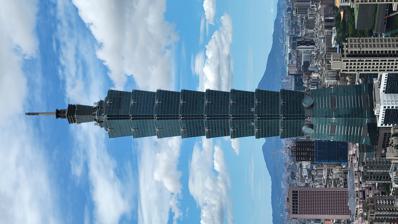
Building: Taipei 101
Country: Taiwan
Year built: 2004
Skyscraper in Taiwan "101 Tower" redirects here. For other uses, see 101 Tower (disambiguation) . Taipei 101 台北101 Taipei 101 in July 2024 Former names Taipei World Financial Center Alternative names Top of Taipei, Taipei Tower, Tower of Taipei Record height Tallest in the world from 2004 to 2009 [I] Preceded by Petronas Towers Surpassed by Burj Khalifa General information Status Completed Type Skyscraper Architectural style Postmodern architecture Location Taipei , Taiwan Address No. 7, Section 5, Xinyi Road, Xinyi District, Taipei , Taiwan Coordinates 25°2′1″N 121°33′53″E / 25.03361°N 121.56472°E / 25.03361; 121.56472 Groundbreaking 31 January 1999 ; 25 years ago ( 1999-01-31 ) Construction started 31 July 1999 ; 25 years ago ( 1999-07-31 ) Topped-out 13 June 2001 ; 23 years ago ( 2001-06-13 ) (mall) 1 July 2003 ; 21 years ago ( 2003-07-01 ) (tower) Completed 14 November 2003 ; 21 years ago ( 2003-11-14 ) (mall) 31 December 2004 ; 20 years ago ( 2004-12-31 ) (tower) Opened 31 December 2004 ; 20 years ago ( 2004-12-31 ) Cost NT$ 58 billion (US$1.9 billion) Owner Taipei Financial Center Corporation Landlord Taipei City Government Height Height 508.0 m (1,667 ft) Architectural 508.2 m (1,667 ft) Tip 509.2 m (1,671 ft) Roof 449.2 m (1,474 ft) Top floor 438.0 m (1,437 ft) Observatory 449.2 m (1,474 ft) Technical details Floor count 101 Floor area 412,500 m 2 (4,440,100 sq ft) Lifts/elevators 61 installed by Toshiba with KONE EcoDisc motors Design and construction Architect(s) C.Y. Lee and C.P. Wang Structural engineer Evergreen Consulting Engineering and Thornton Tomasetti Main contractor KTRT Joint Venture Kumagai Gumi , Taiwan Kumagai, RSEA, Ta-Yo-Wei Samsung C&T Awards and prizes Existing Buildings, LEED Platinum O+M Website www .taipei-101 .com .tw References Taipei 101 Chinese 台北101 Literal meaning "Tai[wan] North 101" Transcriptions Standard Mandarin Hanyu Pinyin Táiběi 101 Bopomofo ㄊㄞˊ ㄅㄟˇ ㄧ ㄌㄧㄥˊ ㄧ Gwoyeu Romatzyh Tairbeei 101 Wade–Giles Tʻ ai 2 -pei 3 101 Tongyong Pinyin Táiběi 101 MPS2 Táiběi 101 IPA [tʰǎɪ.pèɪ] 101 Wu Suzhounese Dé-poh 101 Hakka Romanization Thòi-pet 101 Yue: Cantonese Yale Romanization Tòih-bāk 101 Jyutping toi4 bak1 101 IPA [tʰɔj˩ pɐk̚˥] 101 Southern Min Hokkien POJ Tâi-pak 101 Tâi-lô Tâi-pak 101 Eastern Min Fuzhou BUC Dài-báe̤k 101 Taipei World Financial Center Traditional Chinese 臺北國際金融中心 Simplified Chinese 台北国际金融中心 Transcriptions Standard Mandarin Hanyu Pinyin Táiběi Guójì Jīnróng Zhōngxīn Bopomofo ㄊㄞˊ ㄅㄟˇ ㄍㄨㄛˊ ㄐㄧˋ ㄐㄧㄣ ㄖㄨㄥˊ ㄓㄨㄥ ㄒㄧㄣ Wade–Giles Tʻ ai 2 -pei 3 Kuo 2 -chi 4 Chin 1 -jung 2 Chung 1 -hsin 1 Tongyong Pinyin Táiběi Guó-jì Jin-róng Jhong-sin IPA [tʰǎɪ.pèɪ kwǒ.tɕî tɕín.ɻʊ̌ŋ ʈʂʊ́ŋ.ɕín] Yue: Cantonese Jyutping toi4 bak1 gwok3 zai3 gam1 jung4 zung1 sam1 IPA [tʰɔj˩ pɐk̚˥ kʷɔk̚˧ tsɐj˧ kɐm˥ jʊŋ˩ tsʊŋ˥ sɐm˥] Southern Min Hokkien POJ Tâi-pak kok-chè kim-iông Tiong-sim Taipei 101 ( Chinese : 台北101 ; pinyin : Táiběi 101 ; stylized in all caps ), formerly known as the Taipei World Financial Center , is a 508.0 m (1,667 ft), 101-story skyscraper in Taipei , Taiwan. It is owned by Taipei Financial Center Corporation . The building was officially classified as the world's tallest from its opening on 31 December 2004 (in time to celebrate New Year's Eve). However, the Burj Khalifa surpassed Taipei 101 in 2010. The construction of Taipei 101 was a joint venture led by Kumagai Gumi , a Japanese construction company, in cooperation with Samsung C&T of South Korea. Upon completion, it became the world's first skyscraper to exceed a height of half a kilometer (about 0.3 miles). As of 2023, Taipei 101 is the tallest building in Taiwan and the eleventh tallest building in the world. The skyscraper celebrated its 20th anniversary in 2024. The building's high-speed elevators, manufactured by Toshiba of Japan, held the record for the fastest in the world at the time of completion. The elevators of Taipei 101 that transport passengers from the 5th to the 89th floor in 37 seconds (attaining 60.6 km/h (37.7 mph)) set speed records. In 2011, Taipei 101 was awarded a Platinum certificate rating under the LEED certification system for energy efficiency and environmental design, becoming the tallest and largest green building in the world. The structure regularly appears as an icon of Taipei in international media, and the Taipei 101 fireworks displays are a regular feature of New Year's Eve broadcasts and celebrations. Taipei 101's postmodernist architectural style evokes traditional Asian aesthetics in a modern structure employing industrial materials. Its design incorporates a number of features that enable the structure to withstand the Pacific Ring of Fire 's earthquakes and the region's tropical storms . The tower houses offices, restaurants, shops, and indoor and outdoor observatories . The tower is adjoined by a multilevel shopping mall that has the world's largest ruyi symbol as an exterior feature. History Planning In 1997, led by developer Harace Lin, the Taipei Financial Center Corporation , a team led by several Taiwan banks and insurance companies, won the rights to lease the site for 70 years and develop a building, placing the winning bid of NT$20,688,890,000 for the Build Operate Transfer agreement with the city government. Construction Planning for Taipei 101 began in July 1997 during Chen Shui-bian 's term as Taipei mayor. Talks between merchants and city government officials initially centered on a proposal for a 66-story tower to serve as an anchor for new development in Taipei's 101 business district. Planners were considering taking the new structure to a more ambitious height only after an expat suggested it, along with many of the other features used in the design of the building. It was not until the summer of 2000 that the city granted a license for the construction of a 101-story tower on the site. In the meantime, construction proceeded and the first tower column was erected in the summer of 2001. A major earthquake struck Taiwan on 31 March 2002, sending a construction crane falling from the 56th floor to Xinyi Road. The crane crushed several vehicles and caused five deaths - two crane operators and three workers who were not properly harnessed. However, an inspection showed no structural damage to the building, and construction work was able to restart within a week. Taipei 101's roof was completed three years later on 1 July 2003. Taipei 101 was completed in 2004. The construction was a joint venture led by Kumagai Gumi , a Japanese construction company, in cooperation with Samsung C&T , a South Korean construction company. Samsung C&T was primarily responsible for the interior work. Ma Ying-jeou , in his first term as Taipei mayor, fastened a golden bolt to signify the achievement. The formal opening of the tower took place on New Year's Eve 2004. President Chen Shui-bian, Taipei Mayor Ma Ying-jeou and Legislative Speaker Wang Jin-pyng cut the ribbon. Open-air concerts featured a number of popular performers, including singers A-Mei and Stefanie Sun . Visitors rode the elevators to the Observatory for the first time. A few hours later the first fireworks show at Taipei 101 heralded the arrival of a new year. It replaced the Petronas Towers in Kuala Lumpur as the world's tallest building. Post-construction The Taipei Financial Center Corporation (TFCC) announced plans on 2 November 2009 to make Taipei 101 "the world's tallest building" by summer of 2011 as measured by LEED standards. The structure was already designed to be energy-efficient, with double-pane windows blocking external heat by 50% and recycled water meeting 20–30% of the building's needs. LEED certification would entail inspections and upgrades in wiring, water and lighting equipment at a cost of NT$60 million (US$1.8 million). Estimates showed the savings resulting from the modifications paid for the cost of making them within three years. The project was carried out under the guidance of an international team composed of Siemens Building Technologies , architect and interior designer Steven Leach Group and the LEED advisory firm EcoTech International. The company applied for a platinum-degree certification with LEED in early 2011. On 28 July 2011, Taipei 101 received LEED platinum certification under "Existing Buildings: Operations and Maintenance". Although the project cost NT$60 million (US$2.08 million), it is expected to save 14.4 million kilowatt-hours of electricity, or an 18% energy-saving, equivalent to NT$36 million (US$1.2 million) in energy costs each year. In 2019, it was named among the 50 most influential skyscrapers in the world by the Council on Tall Buildings and Urban Habitat . On 4 January 2020, the building had a condolence message in lights for the victims of a helicopter crash , which included a number of senior government officials. On 8 February 2020, it was reported that some passengers of the Diamond Princess cruise liner, quarantined for an outbreak of COVID-19 , had visited Taipei 101 on 31 January at which point none exhibited symptoms. On 1 April 2020, the shopping center said it was reducing business hours due to the coronavirus pandemic. It had started checking shopper's temperatures in February. On 21 May the building said it would resume normal business hours in June, as the country had effectively limited the spread of COVID-19. Usages Events and celebrity appearances Taipei 101 is the site of many special events. Art exhibits, as noted above, regularly take place in the Observatory. A few noteworthy dates since the tower's opening include these below: On 25 December 2004, French rock and urban climber Alain Robert made an authorized climb to the top of the pinnacle in four hours. On 28 February 2005, former President of the United States Bill Clinton visited and signed copies of his autobiography. On 19 April 2005, the tower displayed the formula " E=mc 2 " in lights to celebrate the 100th anniversary of the publication of Einstein's theory of relativity . The display, the largest of 65,000 such displays in 47 countries, was part of the international celebration World Year of Physics 2005 . On 20 November 2005, the First annual Taipei 101 Run Up featured a race up the 2,046 steps from floors 1 to 91. Proceeds were to benefit Taiwan's Olympic teams. Run Ups have continued to be held regularly. On 20 October 2006, the tower displayed a pink ribbon in lights to promote breast cancer awareness. The ten-day campaign was sponsored by Taipei 101's ownership and Estée Lauder . On 12 December 2007, Austrian BASE jumper Felix Baumgartner survived an unauthorized parachute jump from the 91st floor. Baumgartner was banned from re-entry into Taiwan and Taipei 101 increased security measures along with disciplining security staff for failing to intervene. On 6 December 2014, Japanese idol group HKT48 held a small concert on the 91st-floor observatory as the premiere of their tour in Taiwan. New Year's Eve fireworks displays Main article: Taipei New Year's Eve Party The New Year's Eve Show in Taipei is held at the Taipei City Hall . Visitors have a view of Taipei 101 which is surrounded by fireworks at midnight. Another popular location for crowds to gather to see the fireworks display is the public square of Sun Yat-sen Memorial Hall. Architecture and design Height Various sources, including the building's owners, give the height of Taipei 101 as 508 m (1,667 ft), roof height and top floor height as 448 m (1,470 ft) and 438 m (1,437 ft). This lower figure is derived by measuring from the top of a 1.2 m (3 ft 11 in) platform at the base. CTBUH standards, though, include the height of the platform in calculating the overall height, as it represents part of the man-made structure and is above the level of the surrounding pavement. Taipei 101 displaced the Petronas Towers as the tallest building in the world by 57.3 m (188 ft). The record it claimed for greatest height from ground to pinnacle was surpassed by the Burj Khalifa in Dubai, which is 829.8 m (2,722 ft) in height. Taipei 101's records for roof height and highest occupied floor briefly passed to the Shanghai World Financial Center in 2008, which in turn yielded these records as well to the Burj. Taipei 101 was the world's tallest building, at 508.2 m (1,667 ft) as measured to its architectural top ( spire ), exceeding that of the Petronas Towers , which were previously the tallest skyscraper at 451.9 m (1,483 ft). The height to the top of the roof, at 449.2 m (1,474 ft), and highest occupied floor, at 439.2 m (1,441 ft), surpassed the previous records of the Willis Tower : 442 m (1,450 ft) and 412.4 m (1,353 ft), respectively. It also surpassed the 85-story, 347.5 m (1,140 ft) Tuntex Sky Tower in Kaohsiung as the tallest building in Taiwan and the 51-story, 244.15 m (801 ft) Shin Kong Life Tower as the tallest building in Taipei. Taipei 101 comprises 101 floors above ground, as well as five basement levels. The first building to break the half-kilometer mark in height, it was the world's tallest building from 31 March 2004 to 10 March 2010 (six years) until it was surpassed by the Burj Khalifa in 2010. For 12 years it also had the fastest elevator, at 61 kilometres per hour (38 mph). It also has the largest wind damper in the world, at 18 feet across. As of 2023, Taipei 101 is the eleventh-tallest building in the world, according to the Council on Tall Buildings and Urban Habitat 's official rankings. Structural design Taipei 101 is designed to withstand typhoon winds and earthquake tremors that are common in the area in the east of Taiwan. Evergreen Consulting Engineering, the structural engineer, designed Taipei 101 to withstand gale winds of 60 meters per second (197 ft/s), (216 km/h or 134 mph), as well as the strongest earthquakes in a 2,500-year cycle. Location of Taipei 101's largest tuned mass damper Taipei 101 was designed to be flexible as well as structurally resistant, because while flexibility prevents structural damage, resistance ensures comfort both for the occupants and for the protection of the glass, curtain walls , and other features. Most designs achieve the necessary strength by enlarging critical structural elements such as bracing. Because of the height of Taipei 101, combined with the surrounding area's geology—the building is located just 660 ft (200 m) away from a major fault line Outrigger trusses, located at eight-floor intervals, connect the columns in the building's core to those on the exterior. These features, combined with the solidity of its foundation , made Taipei 101 one of the most stable buildings ever constructed. The foundation is reinforced by 380 piles driven 80 m (262 ft) into the ground, extending as far as 30 m (98 ft) into the bedrock. Each pile is 1.5 m (4 ft 11 in) in diameter and can bear a load of 1,000–1,320 metric tons (1,100–1,460 short tons). Motioneering designed a 660-metric-ton (728-short-ton) steel pendulum that serves as a tuned mass damper , at a cost of NT$132 million (US$4 million). Suspended from the 92nd to the 88th floor, the pendulum sways to offset movements in the building caused by strong gusts. The tuned mass damper is visible to all visitors on the 88th through 92nd floors. It can reduce up to 40% of the tower's movements. Its ball, the largest damper ball in the world, consists of 41 circular steel plates of varying diameters, each 125 mm (4.92 in) thick, welded together to form a 5.5-meter-diameter (18 ft) ball. Two additional tuned mass dampers, each weighing 6 metric tons (7 short tons), are installed at the tip of the spire which help prevent damage to the structure due to strong wind loads. On 8 August 2015, strong winds from Typhoon Soudelor swayed the main damper by 1 meter (39 in)—the largest movement ever recorded by the damper. The damper has become such a popular tourist attraction that the city contracted Sanrio to create a mascot: the Damper Baby. Four versions of the Damper Baby ("Rich Gold", "Cool Black", "Smart Silver" and "Lucky Red") were designed and made into figurines and souvenirs sold in various Taipei 101 gift shops. Damper Baby has become a popular local icon, with its own comic book and website. Structural facade Taipei 101's characteristic blue-green glass curtain walls are double paned and glazed, offer heat and UV protection sufficient to block external heat by 50%, and can sustain impacts of 7 metric tons (8 short tons). The facade system of glass and aluminum panels installed into an inclined movement-resisting lattice contributes to overall lateral rigidity by tying back to the mega-columns with one-story high trusses at every eighth floor. This facade system is, therefore, able to withstand up to 95 mm (4 in) of seismic lateral displacements without damage. The facade system is also known as a Damper. The original corners of the facade were tested at RWDI in Ontario, Canada. A simulation of a 100-year storm at RWDI revealed a vortex that formed during a 3-second 105-mile-per-hour (169 km/h) wind at a height of 10 meters, or equivalent to the lateral tower sway rate causing large crosswind oscillations . A double chamfered step design was found to dramatically reduce this crosswind oscillation, resulting in the final design's "double stairstep" corner facade. Architect C.Y. Lee also used extensive facade elements to represent the symbolic identity he pursued. These facade elements included the green tinted glass for the indigenous slender bamboo look, eight upper outwards inclined tiers of pagoda each with eight floors, a ruyi and a money box symbol between the two facade sections among others. Taipei 101's own roof and facade recycled water system meets 20–30% of the building's water needs. In July 2011, Taipei 101 was certified "the world's tallest green building" under LEED standards. Symbolism The height of 101 floors commemorates the renewal of time: the new century that arrived as the tower was built (100+1) and all the new years that follow (1 January = 1-01). It symbolizes lofty ideals by going one better on 100, a traditional number of perfection. The number also evokes the binary numeral system used in digital technology. The main tower features a series of eight segments of eight floors each. In Chinese-speaking cultures the number eight is associated with abundance, prosperity and good fortune . The repeated segments simultaneously recall the rhythms of an Asian pagoda (a tower linking earth and sky, also evoked in the Petronas Towers), a stalk of bamboo (an icon of learning and growth), and a stack of ancient Chinese ingots or money boxes (a symbol of abundance). Popular humor sometimes likens the building's shape to a stack of take-out boxes as used in Western-style Chinese food ; of course, the stackable shape of such boxes is likewise derived from that of ancient money boxes. The four discs mounted on each face of the building where the pedestal meets the tower represent coins. The emblem placed over entrances shows three gold coins of ancient Chinese design with central holes shaped to imply the Arabic numerals 1-0-1 . The structure incorporates many shapes of squares and circles to symbolize yin and yang . Curled ruyi figures appear throughout the structure as a design motif . Though the shape of each ruyi at Taipei 101 is traditional, its rendering in industrial metal is plainly modern. The ruyi is a talisman of ancient origin associated in art with heavenly clouds. It connotes healing, protection and fulfillment. It appears in celebrations of the attainment of new career heights. The sweeping curved roof of the adjoining mall culminates in a colossal ruyi that shades pedestrians. Each ruyi ornament on the exterior of the Taipei 101 tower stands at least 8 m (26 ft) tall. At night the bright yellow gleam from its pinnacle casts Taipei 101 in the role of a candle or torch upholding the ideals of liberty and welcome. From 6 to 10 p.m., the tower's lights display one of seven colors, according to a weekly schedule. Day Sunday Monday Tuesday Wednesday Thursday Friday Saturday Color violet red orange yellow green blue indigo From 26 February to 6 March 2022, the typical colors were replaced by blue and yellow in solidarity with Ukraine , in response to the 2022 Russian invasion of Ukraine . The adjoining Taipei 101 on the east side connects the landmark further with the symbolism of time. The design of the circular park doubles as the face of a giant sundial . The tower itself casts the shadow to mark afternoon hours for the building's occupants. The park's design is echoed in a clock that stands at its entrance. The clock runs on wind power drawn from the building's wind shear . Taipei 101, like many of its neighboring buildings, exemplifies the influence of feng shui philosophy. An example appears in the form of a large granite fountain at the intersection of Songlian Road and Xinyi Road near the tower's east entrance. A ball at the fountain's top spins toward the tower. As a work of public art the fountain offers a contrast to the tower in texture even as its design echoes the tower's rhythms. The fountain also serves a practical function in feng shui philosophy. A T intersection near the entrance of a building represents a potential drain of positive energy, or ch'i , from the structure and its occupants. Placing flowing water at such spots is thought to help redirect the flow of ch'i . Interior Taipei 101 Mall Two restaurants have opened on the 85th floor: Diamond Tony's, which offers European-style seafood and steak, and 85TD, which offers Chinese style cuisine. Occupying all of the 86th floor is Taiwanese high-class buffet restaurant A Joy [ zh ] . Din Tai Fung , several international dining establishments and retail outlets also operate in the adjoining mall. The multistory retail mall adjoining the tower is home to hundreds of fashionable stores, restaurants, clubs and other attractions. The mall's interior is modern in design even as it makes use of traditional elements. The curled ruyi symbol is a recurring motif inside the mall. Many features of the interior also observe feng shui traditions. Floor directory A tenant directory is posted in the first floor's lobby (visible from the Xinyi entrance). The number 4 is considered an unlucky number in Chinese culture, so instead the 44th floor is renamed the 43rd, and the actual 43rd floor becomes 42A. As of 1 January 2011, the highest occupied office floor (excluding the observatory and restaurants) was 75. The building appears to be at least 70% occupied at this point. The 92nd through 100th floors are officially designated as communication floors, although it is unknown if there are any radio or TV stations currently broadcasting from the top of Taipei 101. The 101st floor indoor/outdoor rooftop observatory opened to the public on 14 June 2019. The top 92-100 floors are labeled as communications floors. Elevator Taipei 101, first from right, compared with other tallest buildings The double-deck elevators built by the Japanese Toshiba Elevator and Building Systems Corporation (TELC) set a new record in 2004 with the fastest ascending speeds in the world. At 60.6 kilometers (37.7 mi) per hour, 16.83 m (55.22 ft) per second, or 1,010 m/min, the speed of Taipei 101's elevators is 34.7% faster than the previous record holders of the Yokohama Landmark Tower elevator , Yokohama , Japan, which reaches speeds of 12.5 m (41 ft) per second (45 km/h, 28 mph). Taipei 101's elevators transport visitors from the fifth floor to the 89th-floor observatory in 37 seconds. Each elevator features an aerodynamic body, full pressurization , state-of-the art emergency braking systems, and the world's first triple-stage anti-overshooting system. The cost for each elevator is NT$80 million (US$2.4 million). In 2016, the title for the fastest elevator was taken away by the Shanghai Tower in Shanghai. Shortly after, the title for the world's fastest elevator was passed on yet again to the Guangzhou CTF Finance Centre . Artworks Many works of art appear in and around Taipei 101. These include: German artist Rebecca Horn 's Dialog between Yin and Yang in 2002 (steel, iron), American artist Robert Indiana 's 1-0 in 2002 and Love in 2003 (aluminum), French artist Ariel Moscovici 's Between Earth and Sky in 2002 (rose de la claret granite), Taiwanese artist Chung Pu's Global Circle In 2002 (black granite, white marble), British artist Jill Watson's City Composition in 2002 (Bronze), and Taiwanese artist Kang Mu Hsiang's Infinite Life in 2013 (aluminum). Moreover, the Indoor Observatory hosts a regular series of exhibitions. The artists represented have included Wu Ching (gold sculpture), Ping-huang Chang (traditional painting) and Po-lin Chi (aerial photography). Floor plan Levels Purposes 101 Outdoor Observation Deck (Skyline 460/ Sky Top) 100 Mechanical 99 98 97 96 95 94 93 92 Tuned Mass Damper 91 Outdoor Observatory Deck (Sky Deck) 90 Mechanical 89 Indoor Observatory Deck (Sky View) / KafeD (Coffee Cafe) / Taipei 101 Souvenir Shop 88 Indoor Observatory Deck (Exit Floor) / Simple Kaffa Sola (Coffee Cafe) 87 Mechanical 86 Restaurant A Joy 85 Diamond Tony's 101 Panorama, 85TD 84 High Zone Office 83 Morgan Stanley 82 Mechanical 81 Alliance Bernstein 80 CARDIF Assurance Vie, Taiwan Branch 79 78 CARDIF Assurances Risques Divers, Taiwan Branch 77 CIMB Securities Limited 76 CIMB Securities Limited, RBS Securities (Room C-D) 75 74 Mechanical 73 Google 72 BNP Paribas 71 BNP Paribas 70 ING Wholesale Bank 69 68 KPMG 67 66 Mechanical 65 64 63 62 Chien Yeh Law Offices 61 Boston Consulting Group (Unit F), Air China , KPMG , Natixis 60 Skylobby 59 Skylobby 58 Mid Zone Office Mechanical 57 The Executive Centre / Amicorp 56 55 Legg Mason (Suite E), Bayer 54 Bayer / HSBC Securities (Taiwan) Corporation Limited 53 Bayer 52 HRnetOne 51 Winterthur Life (Taiwan Branch) 50 Mechanical 49 S&P Global 48 Bank of America 47 McKinsey & Company 46 Development Dimensions International , Canonical 45 Perkins Coie (Suite F), Banco Bilbao Vizcaya Argentaria (Unit D) 43 42A Bank of America 42 Mechanical 41 40 39 French Office in Taipei 38 Volvo 37 The Executive Centre, Crimson Education, VF Corporation 36 Skylobby Taipei 101 Conference Center Sui Business Lounge 35 Skylobby / Rookie Shumai 35 VEGEtable (Restaurant) 34 Low Office Zone Mechanical 33 German Institute Taipei 32 31 30 Nomura (Asset Management) 29 Bank of Communications (Taipei Branch) 28 DBS Bank 27 Korn Ferry (Room D-1), Morningstar 26 Mechanical 25 24 Orrick, Herrington & Sutcliffe C-1, 23 L'Oreal 22 L'Oreal 21 PPD, Inc. Unit A, 20 Jones Lang LaSalle 19 18 Mechanical 17 16 15 ANZ 14 ANZ 13 Coupang 12 Taiwan Stock Exchange 11 Taiwan Stock Exchange 10 Taiwan Stock Exchange 9 Taiwan Stock Exchange 8 Mechanical 7 6 Gymnasium 5 Taipei 101 Shopping Mall Taipei 101 Observatory Ticket Entrance 4 3 2 Lobby 1 B1 Taipei 101–World Trade Center Station Metro (Exit 4) B2 Parking Lot B3 B4 B5 Observation deck 91F outdoor observatory at 391.8 m (1,285 ft) 89F indoor observatory Entrance to Taipei 101 Observation Deck, with Damper Baby Taipei 101 features an indoor observation deck on the 88th and 89th floors, and two outdoor observation decks (91st floor and 101st floor), all offering 360-degree views and attract visitors from around the world. The Indoor Observatory stands 383.4 m (1,258 ft)  above ground, offering a comfortable environment, large windows with UV protection, recorded voice tours in eight languages, and informative displays and special exhibits. Here, one may view the skyscraper's main damper, which is the world's largest and heaviest visible damper, and buy food, drinks and gift items. Two more flights of stairs take visitors up to the Outdoor Observatory. The Outdoor Observatories, at 391.8 m (1,285 ft) and 449.2 m (1,474 ft) above ground, is the second-highest observation deck ever provided in a skyscraper and the highest such platform in Taiwan. The Indoor Observatory is open thirteen hours a day (9:00 am–10:00 pm) throughout the week as well as on special occasions; the Outdoor Observatory is open during the same hours as weather permits. Tickets may be purchased on site in the shopping mall (5th floor) or in advance through the Observatory's website and allow access to the 88th through 91st floors via high-speed elevator. In 2019, its 101 top floor opened for the first time to the public, starting 14 June with only 36 people given access each day. The 91st-floor observatory used to be the highest floor that open to the public until 14 June 2019 when it was announced by the building's management team that the 101st floor (at 460 meters above sea level) will be opened to the general public, with a quota of 36 people per day and is subject to prior booking. Going onto the outdoor viewing platform requires safety equipment, such as a safety belt buckled to the railing. Awards On its opening date, Taipei 101 was awarded the Emporis Skyscraper Award, coming in 1st place. Taipei 101 was awarded the top award platinum rating, by the Leadership in Energy and Environmental Design (LEED), the globally recognized green building ranking system of the U.S. Green Building Council (USGBC), making the skyscraper the tallest energy conservation building in the world. In 2017, Taipei 101 was awarded the Asia Responsible Entrepreneurship Award (AREA). Taipei 101 was awarded the CTBUH Skyscraper Award on the Performance award category. See also Architecture portal Taiwan portal List of most expensive buildings List of tallest buildings in Taipei List of tallest buildings in Taiwan List of tourist attractions in Taipei Taipei Nan Shan Plaza Notes